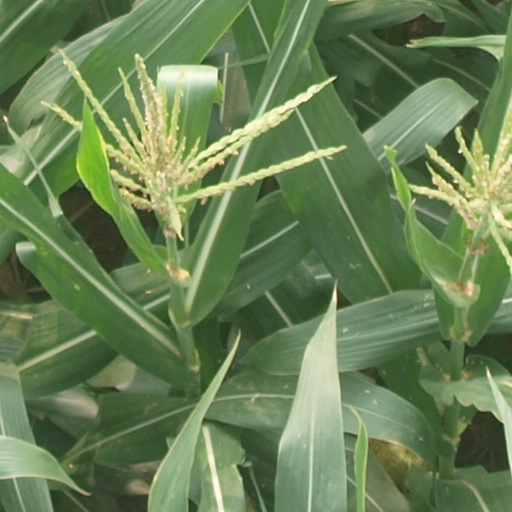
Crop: maize; corn